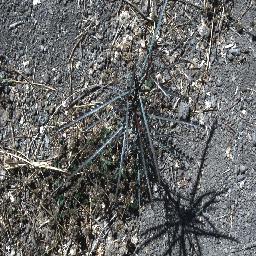
Label: parkinsonia